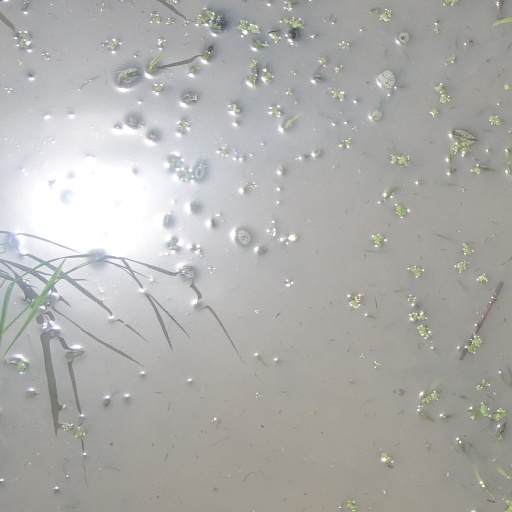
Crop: rice